List of rosters for Parkhotel Valkenburg Cycling Team and its successors

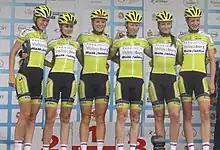
Six riders of the team at the 2014 Thüringen Rundfahrt der Frauen.

The team was in this year not a 2013 UCI women's team.